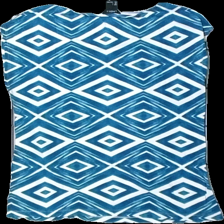
View: back
Type: T-shirt
Category: Ladies
Brand: Lindex
Colors: Blue, White
Material: 100% viscose
Pattern: Geometric print
Cut: Regular
Size: L
Season: All
Stains: Major
Damage: fläck
Damage location: middle center
Damage 2 location: bottom right
Price range: <50
Recommended usage: Export
Description: t-shirt med geometriskt mönster och fläck fram